Birralee, Belair

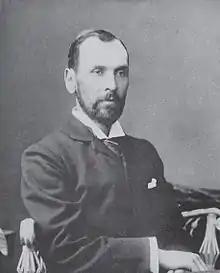
Thomas Kinley Hamilton

Thomas Kinley Hamilton (1853-1917) was an Irish doctor who practised as an ENT surgeon, initially at Laura in the South Australian Mid North. He was also a member of the governing board of the adjacent National Park while he lived at Belair. Hamilton made his money from land speculation and lost significant sums later on Yorke Peninsula land. The estate was extensive in his time, extending all the way to Brownhill Creek, and west to James Road and Old Belair Rd.